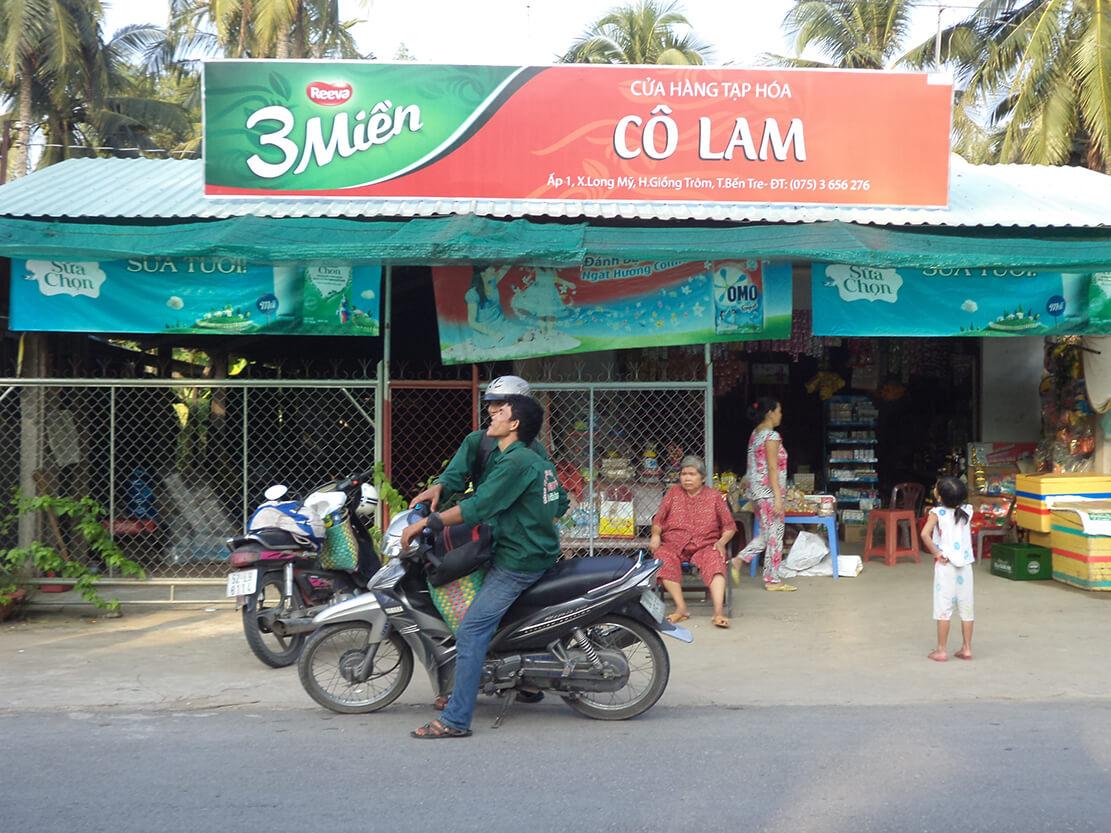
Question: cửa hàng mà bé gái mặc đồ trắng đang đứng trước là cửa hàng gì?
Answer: cửa hàng tạp hóa cô lam